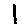
Label: 1